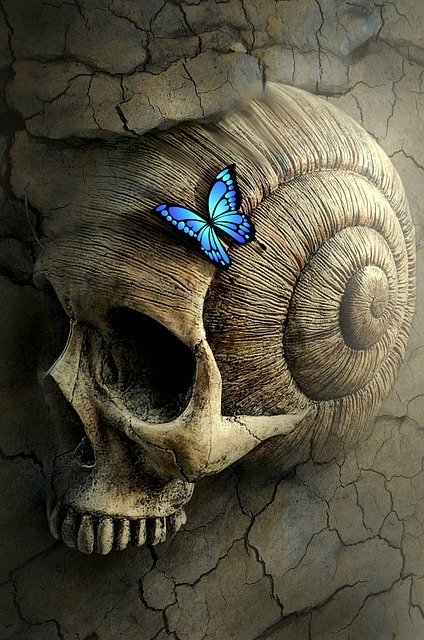
Label: butterfly